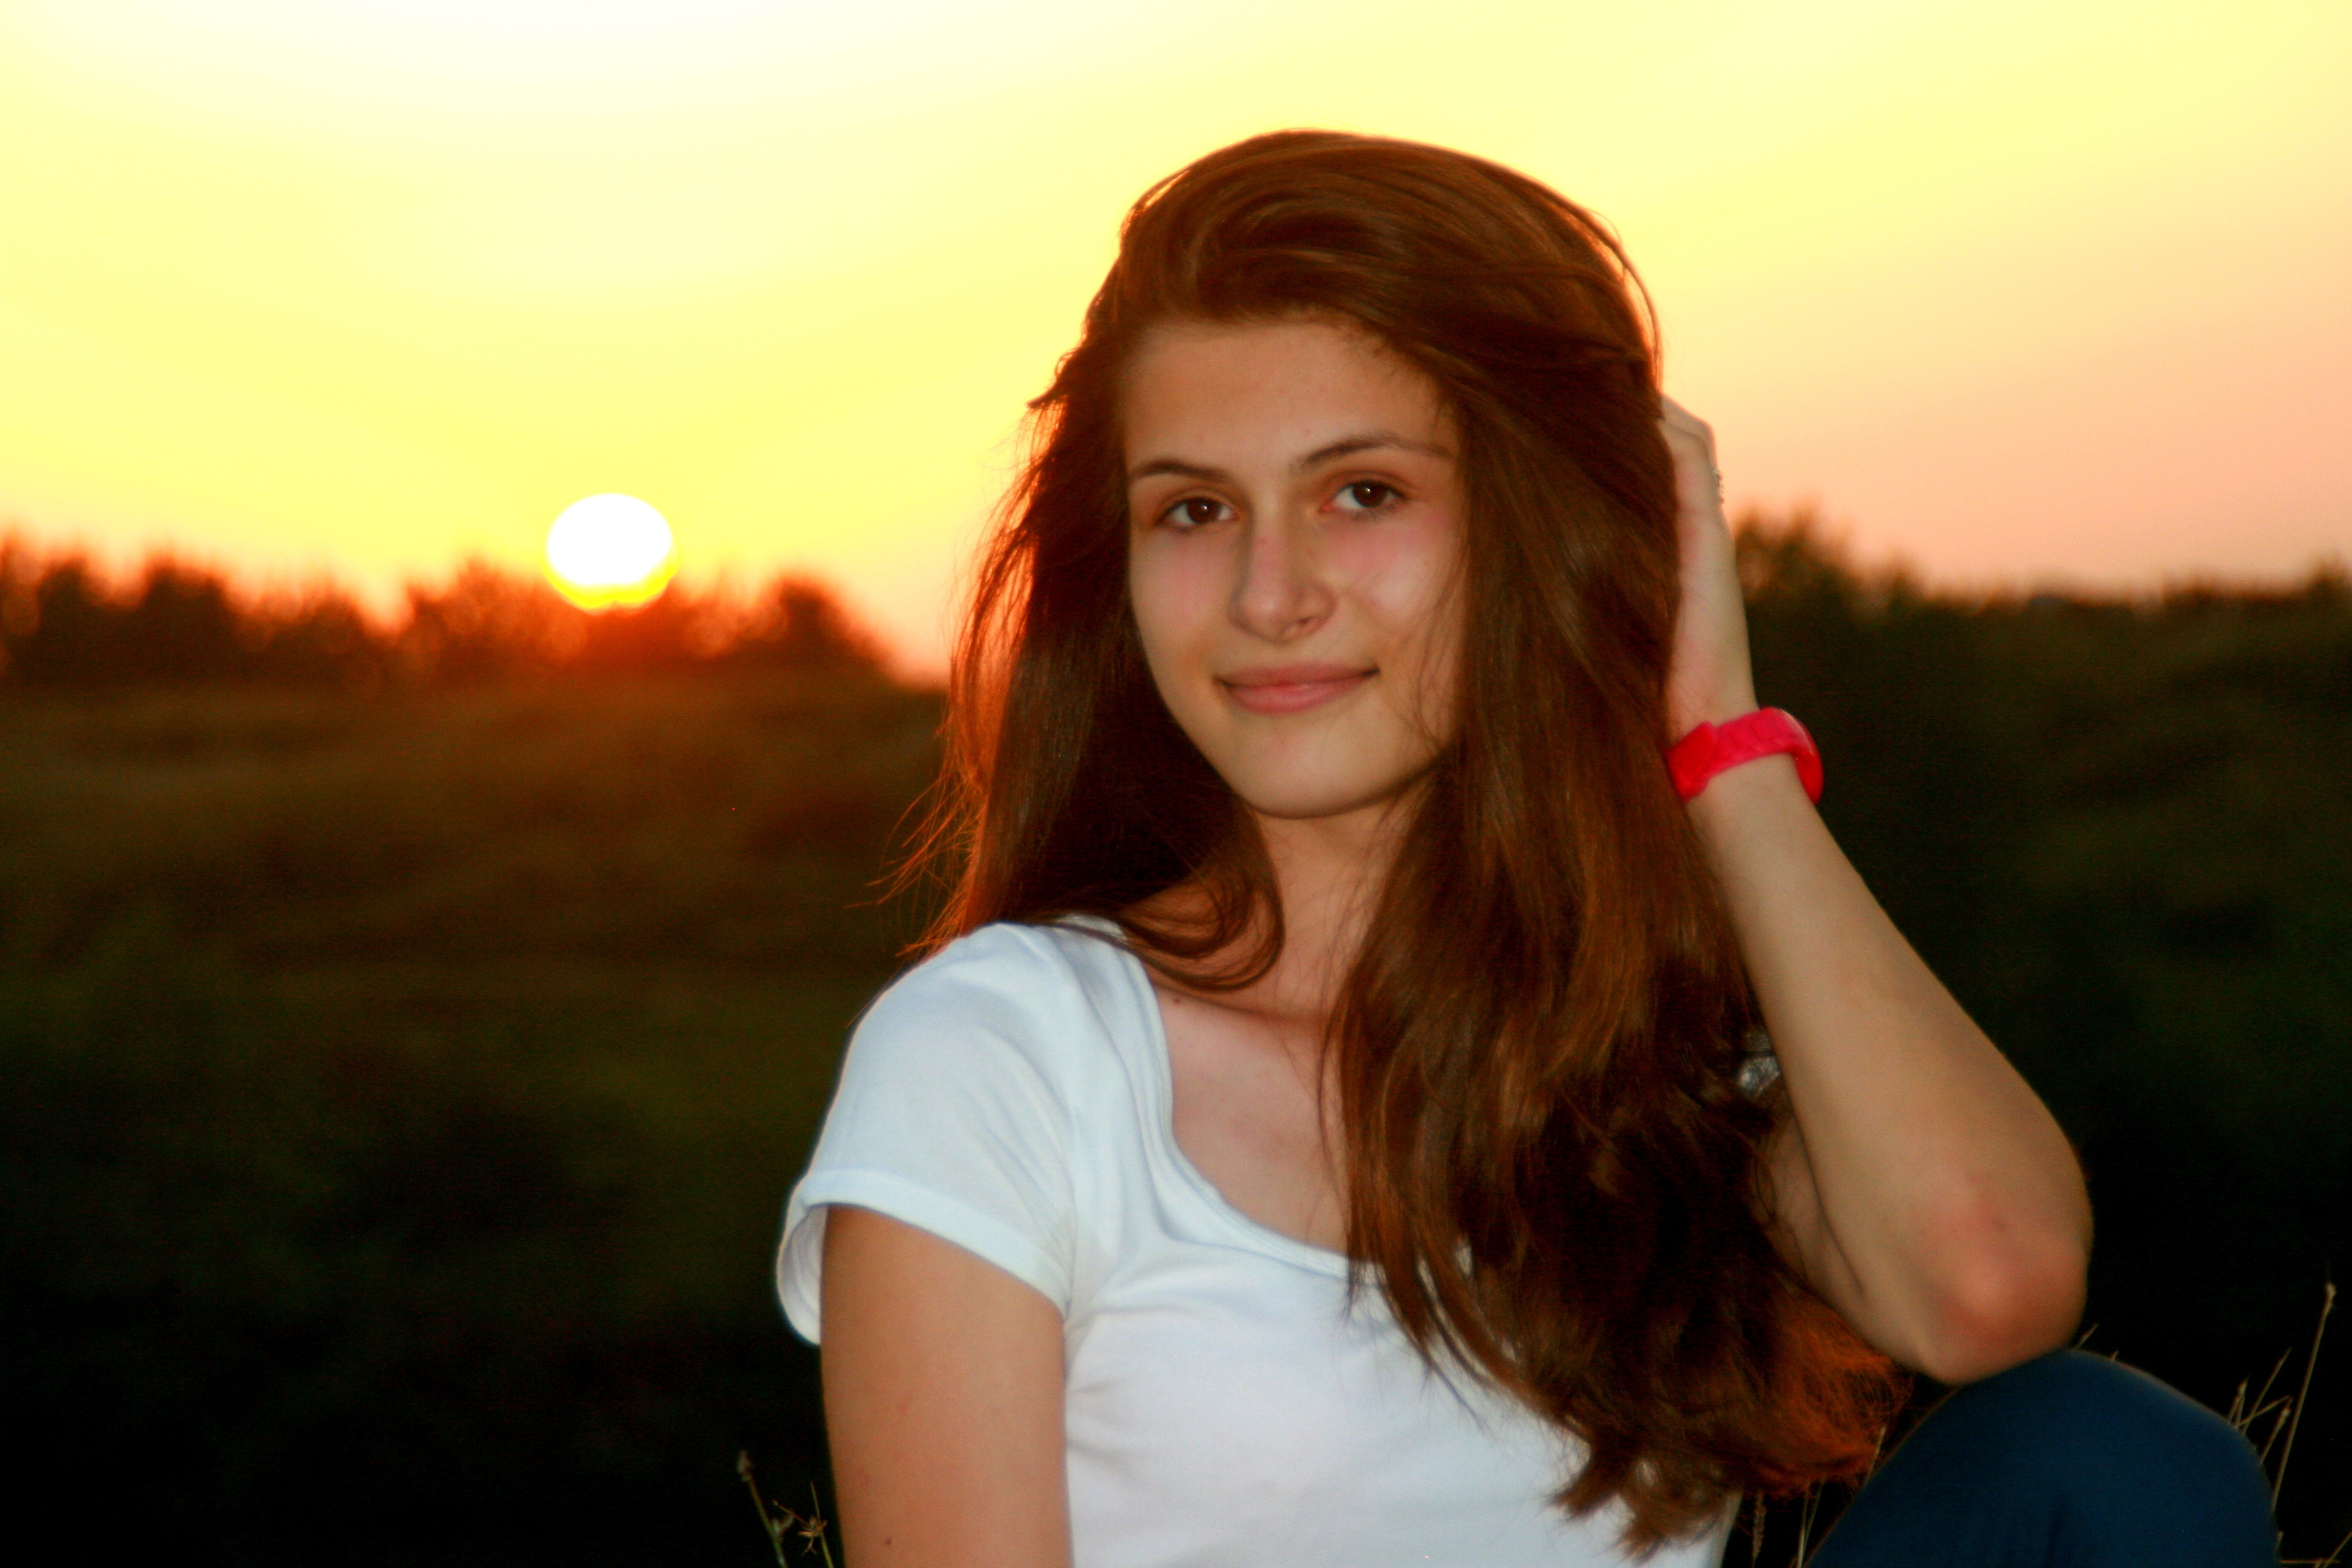
person, sky, girl, sun, woman, hair, sunset, photography, sunlight, portrait, model, red, shadow, lady, facial expression, season, smile, in the evening, beauty, blond, emotion, photo shoot, brown hair, portrait photography